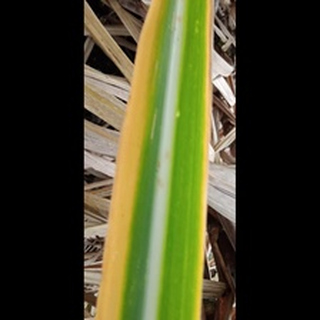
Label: sugarcane_yellow_leaf_disease